H. J. Bartenbach House

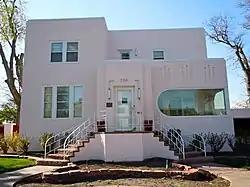
The house in 2011

The H. J. Bartenbach House is a historic house in Grand Island, Nebraska. It was built in 1937 for Henry J. Bartenbach. It was redesigned in the Streamline Moderne style by architect Gordon Shattuck in 1937–1938. For Joni Gilkerson of the Nebraska State Historical Society, "the house today stands as a notable product of the Moderne Style of architecture in Nebraska, gaining extraordinary significance as one of few recorded examples in the state and as the most important dwelling of the style in Grand Island, the home-town of architect Shattuck." It has been listed on the National Register of Historic Places since December 8, 1986.